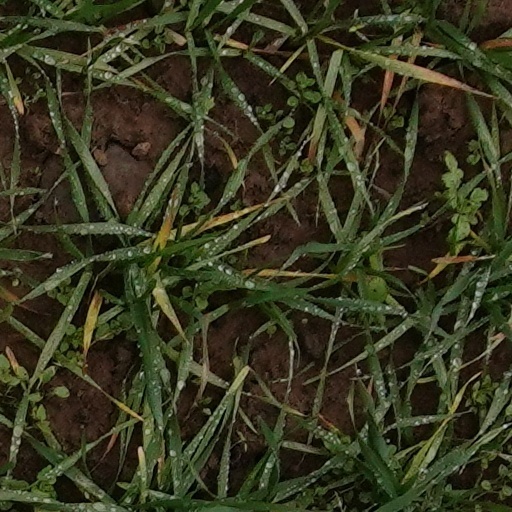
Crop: wheat